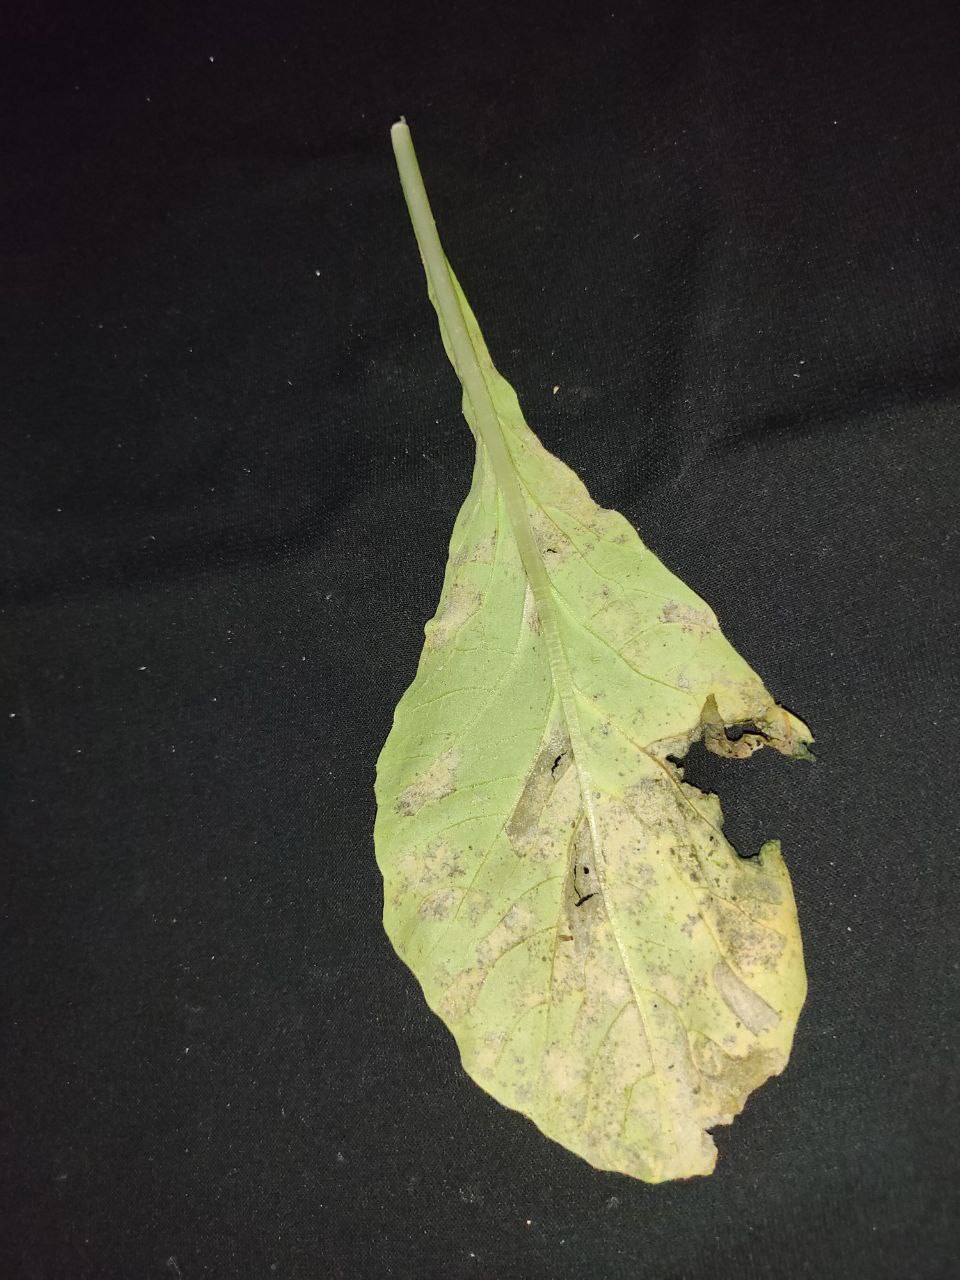
Label: Downey mildew